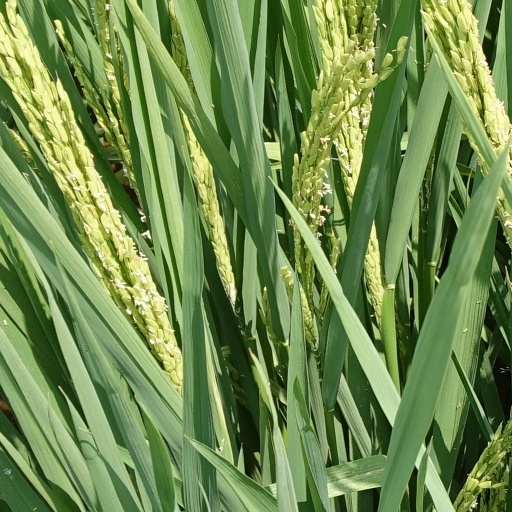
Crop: rice